Al Rayyan (city)

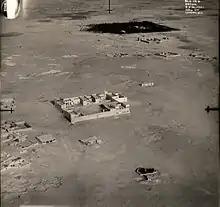
An aerial photograph of Al Rayyan taken by the Royal Air Force during a reconnaissance on 9 May 1934.

Before the massive expansion of Al Rayyan City, the two main areas in Al Rayyan were "Old Al Rayyan" and "New Al Rayyan". Old Al Rayyan consisted of many traditional villages, while New Al Rayyan contained many large villas occupied by members of Qatar's ruling family. As Al Rayyan City grew, all of the municipality's eastern settlements were incorporated as districts in the city.